Zotz!

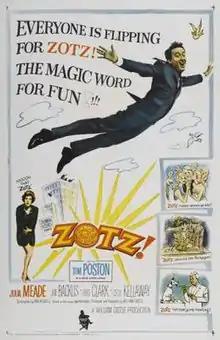

Zotz! is a 1962 American fantasy comedy film produced and directed by William Castle, and starring Tom Poston, Julia Meade, Jim Backus, Fred Clark, and Cecil Kellaway. It is about a man obtaining magical powers from a god of an ancient civilization. It is based on Walter Karig's 1947 novel.